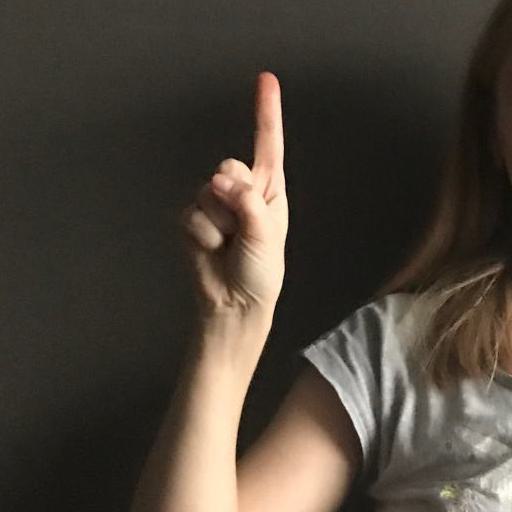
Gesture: one